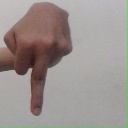
अक्षर: प